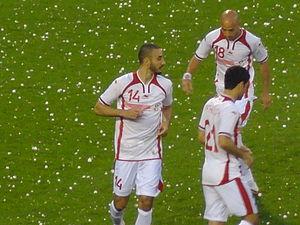
Houcine Nater
Stéphane Houcine Nater, né le 20 janvier 1984 à Troyes en France, est un footballeur international tunisien qui évolue au poste de milieu défensif au FC Rapperswil-Jona. Il possède également les nationalités suisse et française.